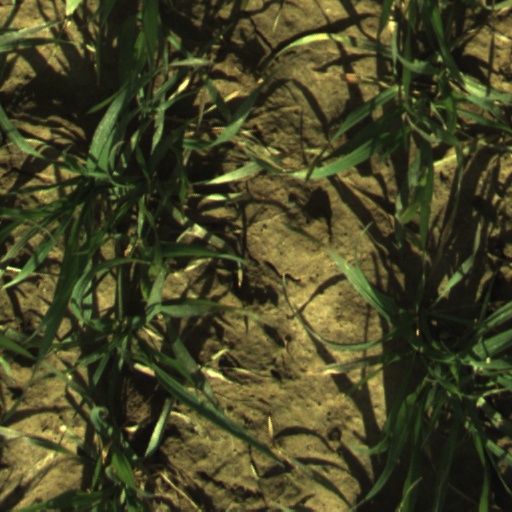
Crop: wheat